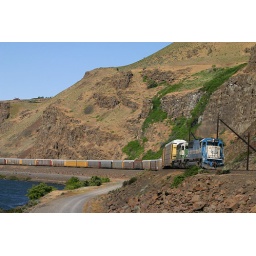
An eastbound auto train hugs the cliffs near Maryhill, WA